Albania–NATO relations

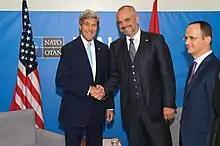
Secretary Kerry Shakes Hands With Albanian Prime Minister Rama Before Bilateral Meeting at NATO Summit in Wales

In August 2018, Prime Minister of Albania, Edi Rama announced that NATO plans to build its first air base in the Western Balkans near the municipality of Kuçovë in south-central Albania. Also, officials are discussing with the US and the alliance on "modernizing Albanian air capacities". The first phase of the project, which was expected to have commenced by the end of 2018 will have an estimated cost of 50 million euros.